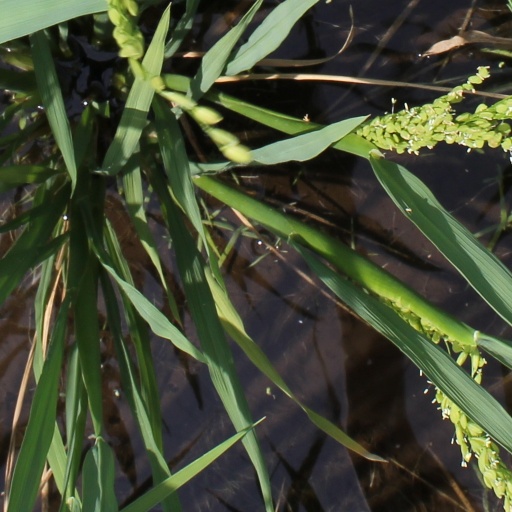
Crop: rice